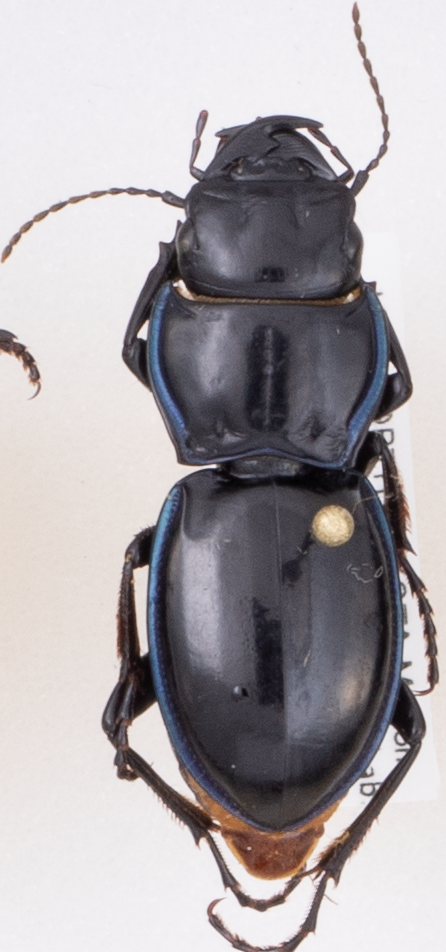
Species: Pasimachus elongatus
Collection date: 2019-08-06
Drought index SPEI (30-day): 0.362
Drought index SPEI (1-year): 1.13
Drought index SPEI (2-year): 1.082